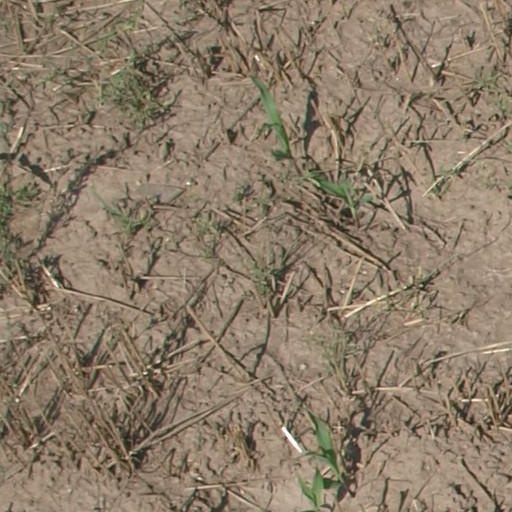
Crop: maize; corn